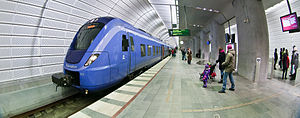
Pågatåg
Pågatåg på Triangeln, 2011.
Pågatåg, litreret X61 og benævnt Coradia Nordic af producenten, er betegnelsen for de elektriske lokaltog, der kører i store dele af Region Skåne under Skånetrafiken og med Arriva som operatør. Den maksimale hastighed er 160 km/t. Det første tog kørte i januar 1983, og togene har altid – som et særligt kendetegn – været lilla. Indtil 2010 betjentes Pågatåg af 2-vognstogsættet X11, men disse er udfaset, efterhånden som de nye 4-vognstogsæt X61 leveredes.